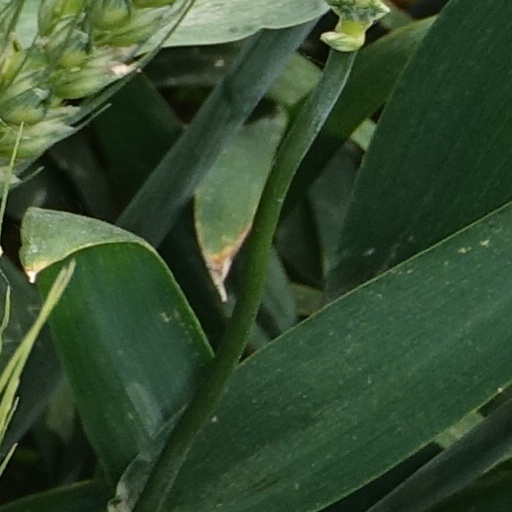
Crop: wheat